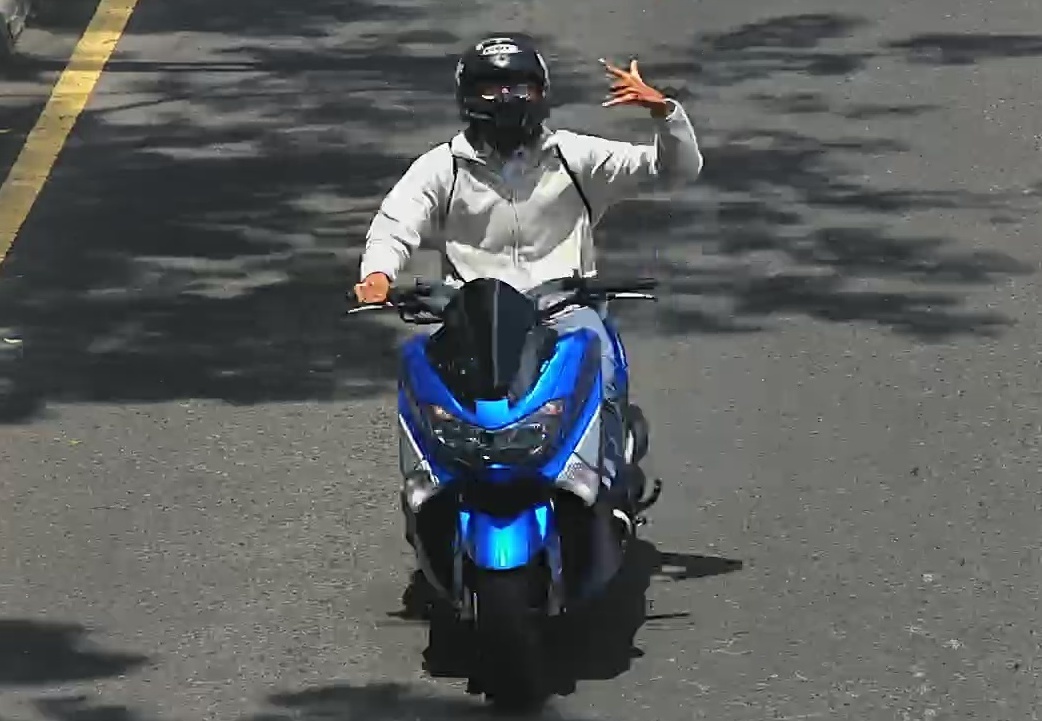
person-with-helmet: 1
person-without-helmet: 0